Upanayana

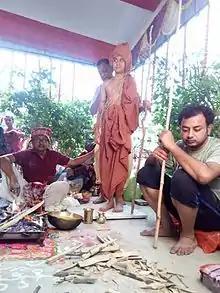
"Upanayana Samskara" in progress in West Bengal, India.

The earliest form of this saṁskāra, whose name there are no records of, may have been to mark the acceptance of a person into a particular community. Indologically, the ritual is present in the Gṛhyasūtras and Dharmasūtras and "Dharmaśāstras", as well as a couple of times in the "Saṃhitās".